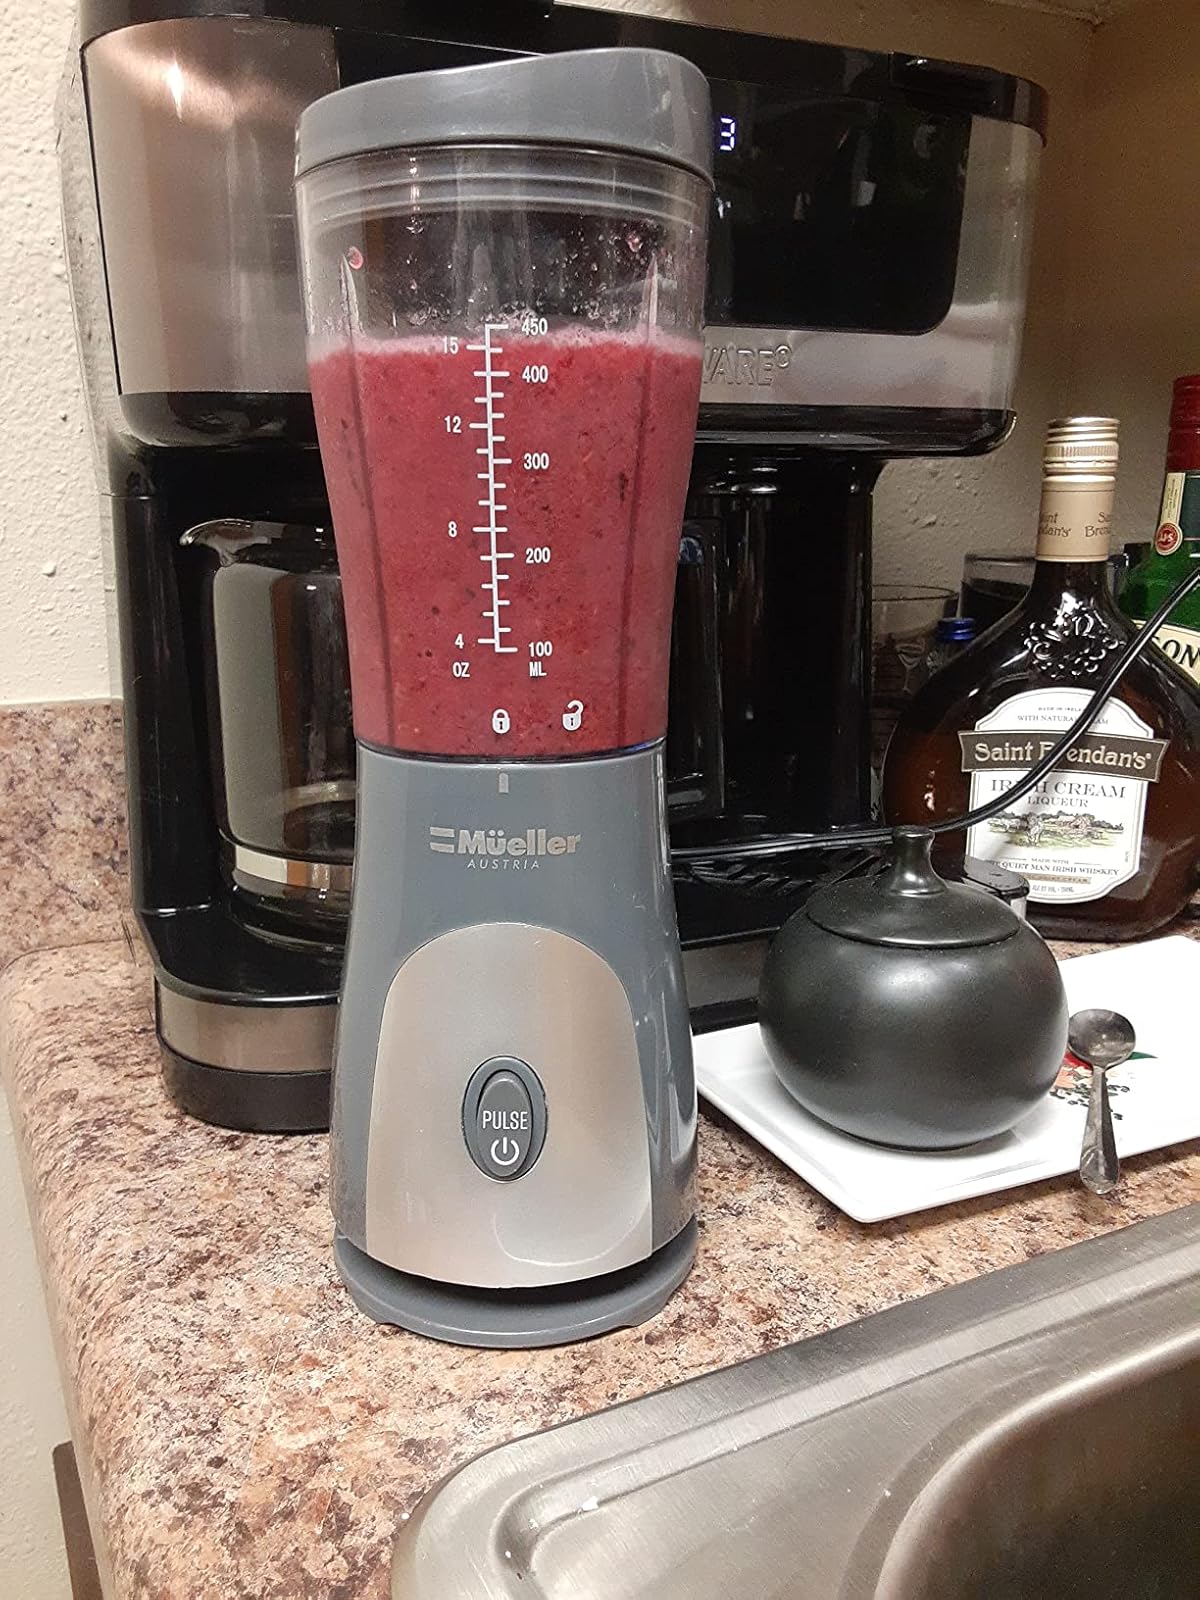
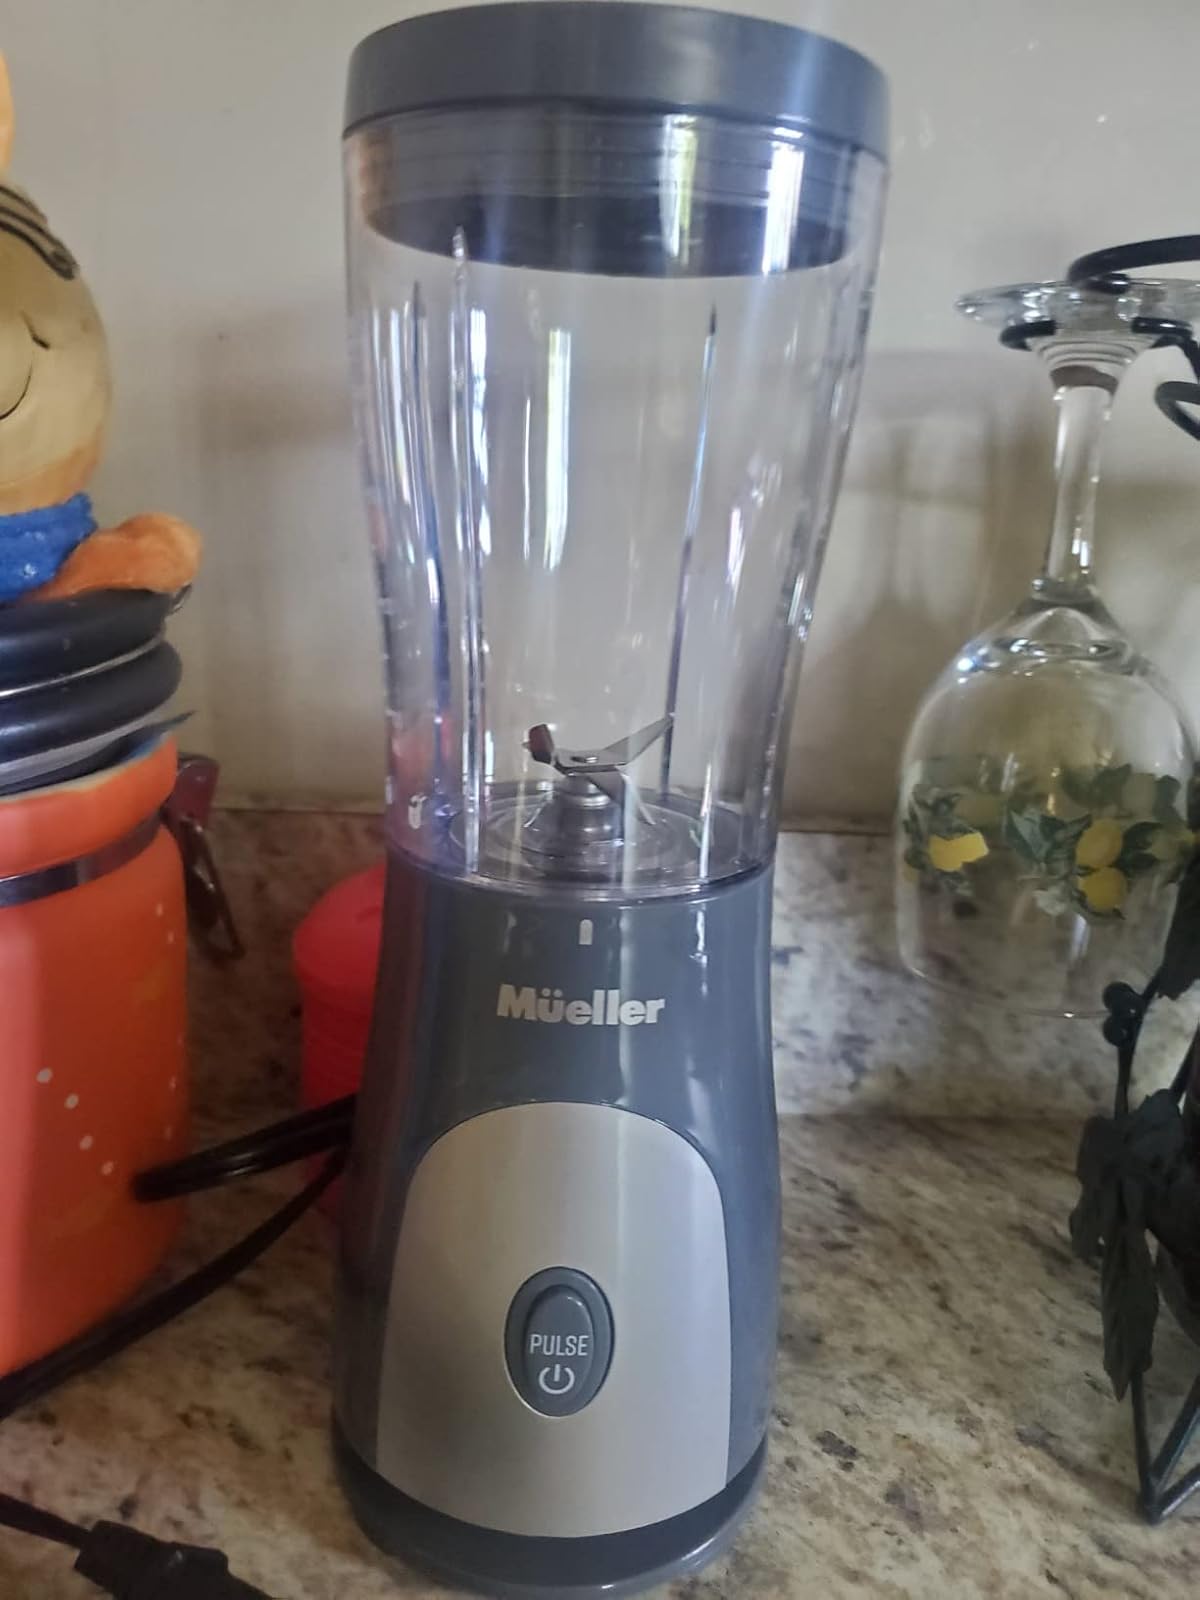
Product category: items_blender
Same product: yes